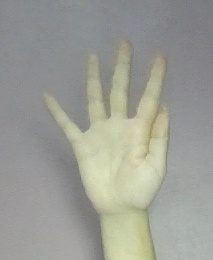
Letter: sheen